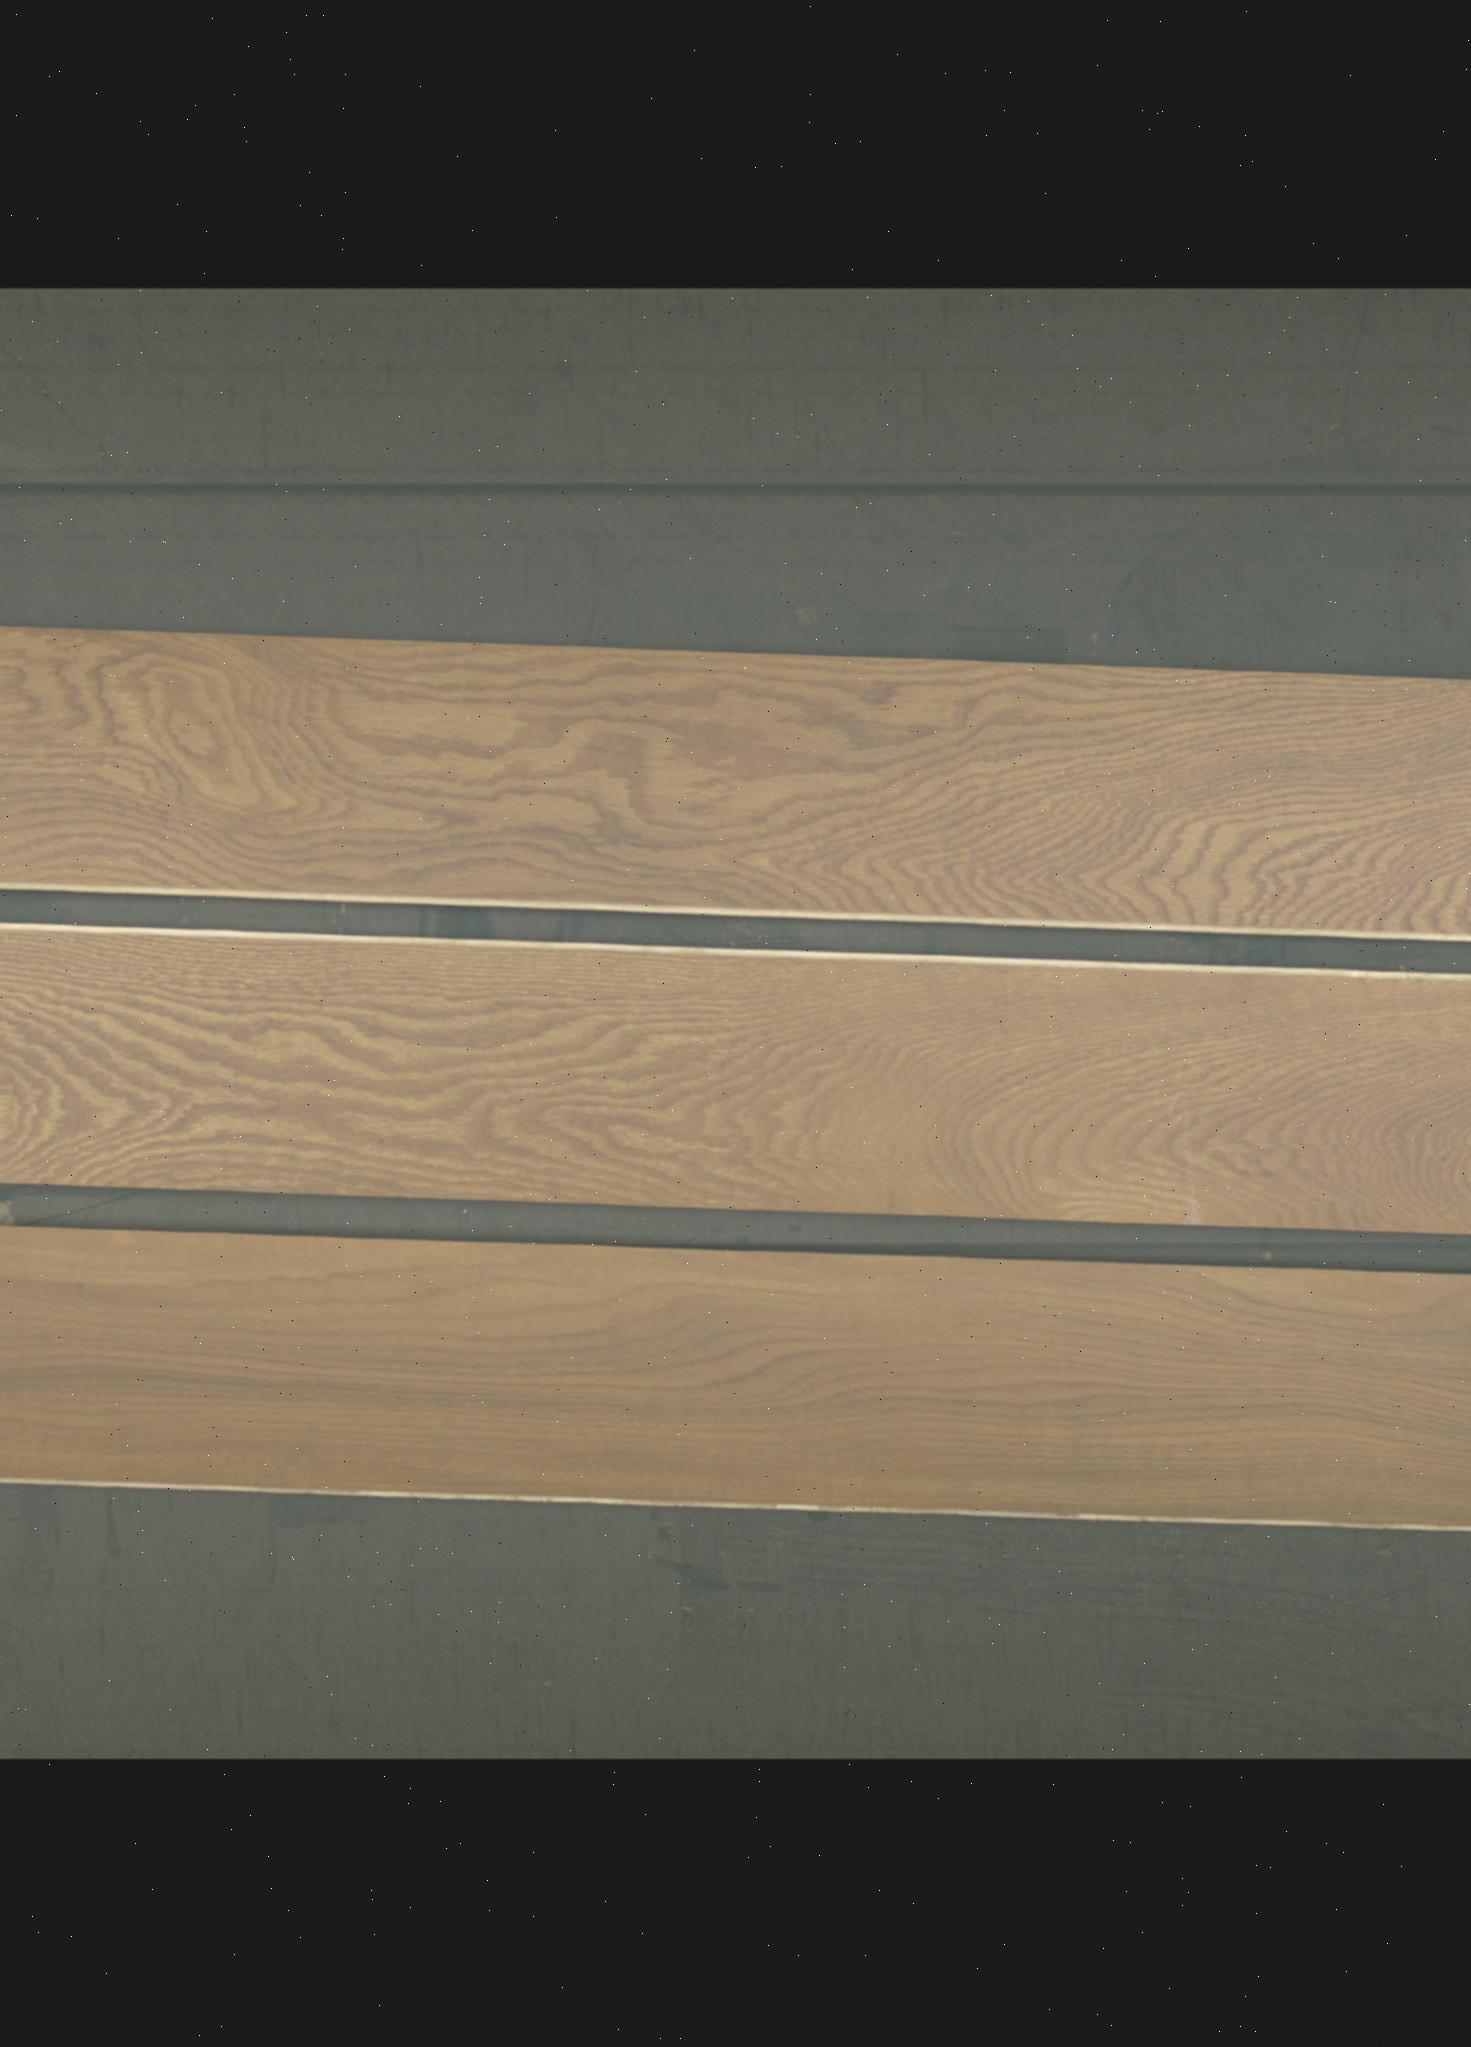
Label: mixers